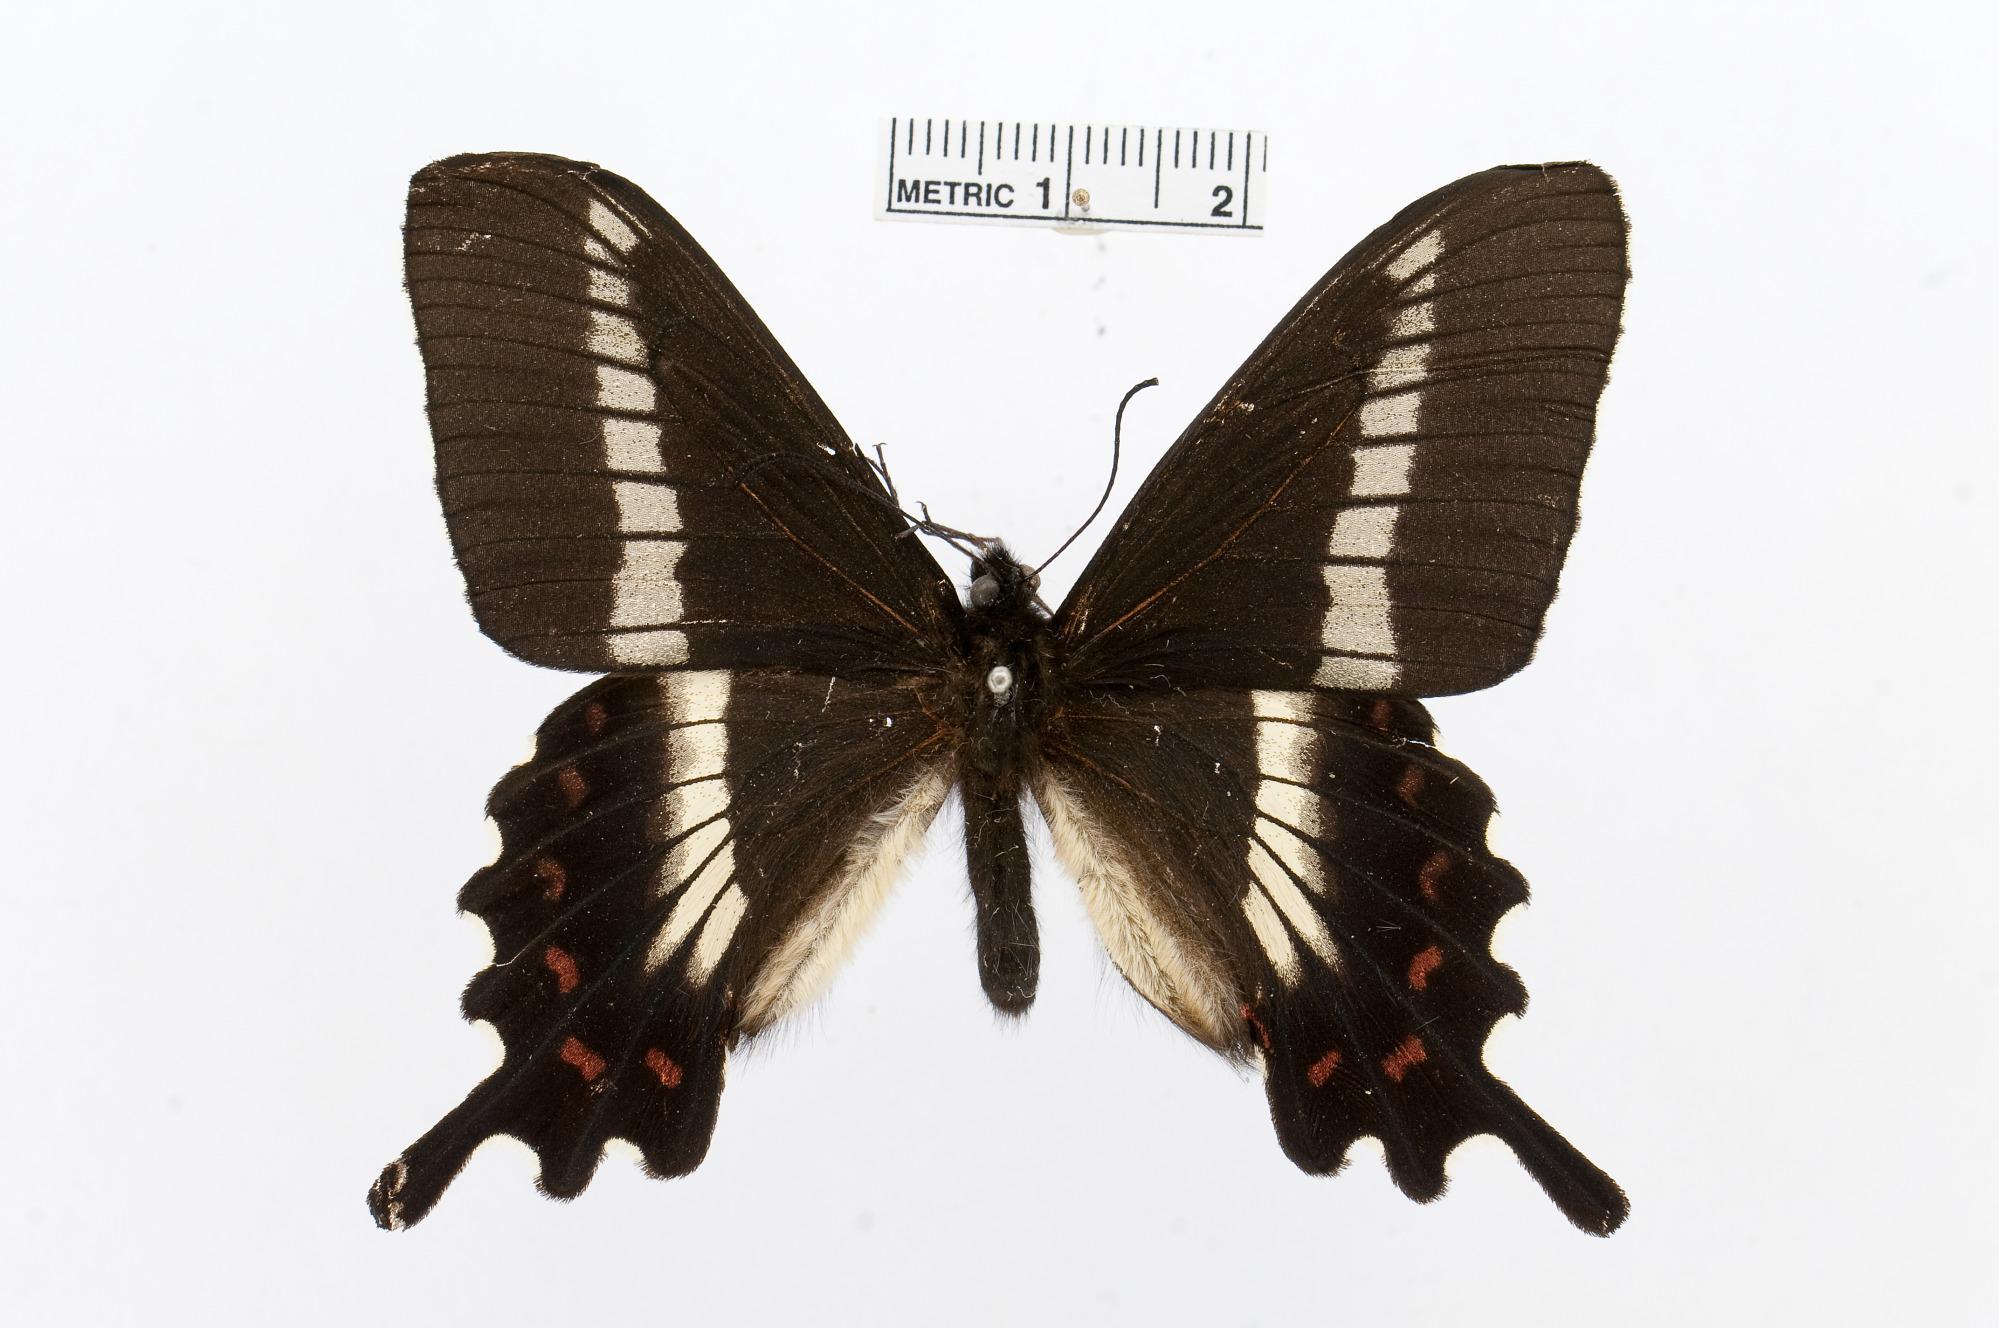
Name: Parides phalaecus
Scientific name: Parides phalaecus
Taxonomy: Animalia, Arthropoda, Insecta, Lepidoptera, Papilionidae, Papilioninae